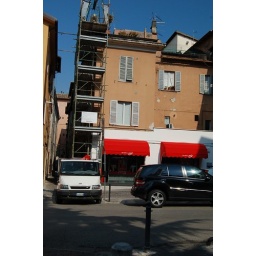
I lived just above the Vodaphone store. That window above the red awning was my kitchen window.